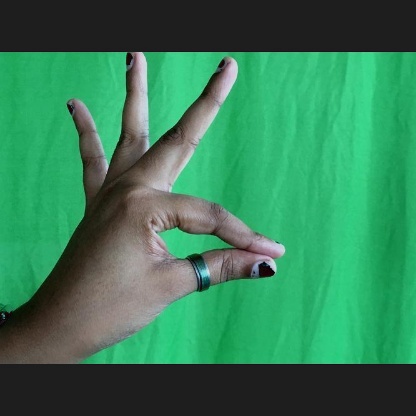
Mudra: Hamsasyam